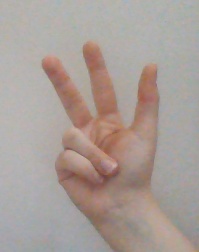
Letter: al